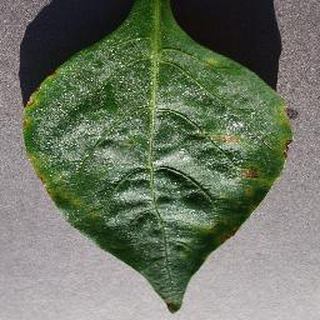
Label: bell_pepper_bacterial_spot